Bryan M. Thomas

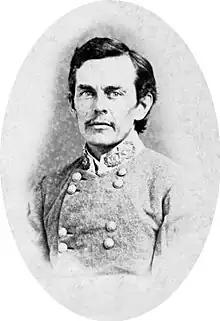
Brig. Gen. Bryan Morel Thomas, CSAphoto taken in 1864 or 1865

Bryan Morel Thomas (May 8, 1836 – July 16, 1905) was an American soldier, farmer, marshal, and educator. He served as an officer in the United States Army, and later in the Confederate States Army during the American Civil War. He was a son-in-law of Jones M. Withers, under whom Thomas would serve in the war. Thomas also participated in and was captured during the 1865 Battle of Fort Blakeley, the conflict's final infantry fight.